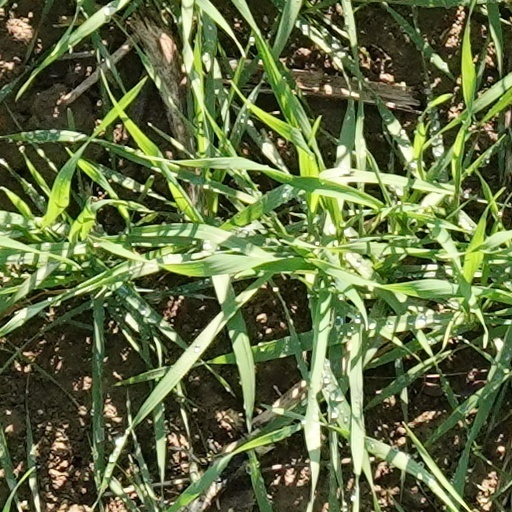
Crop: wheat